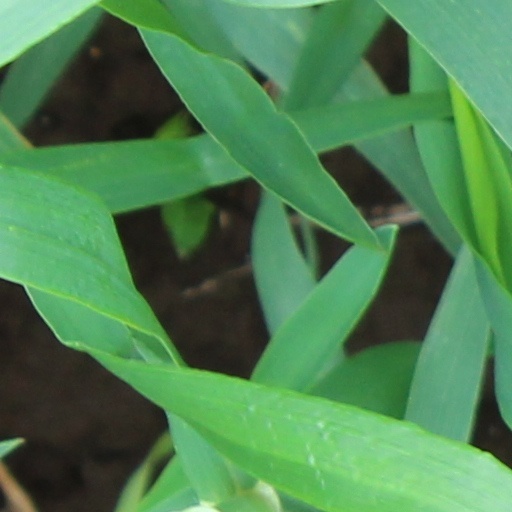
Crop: wheat